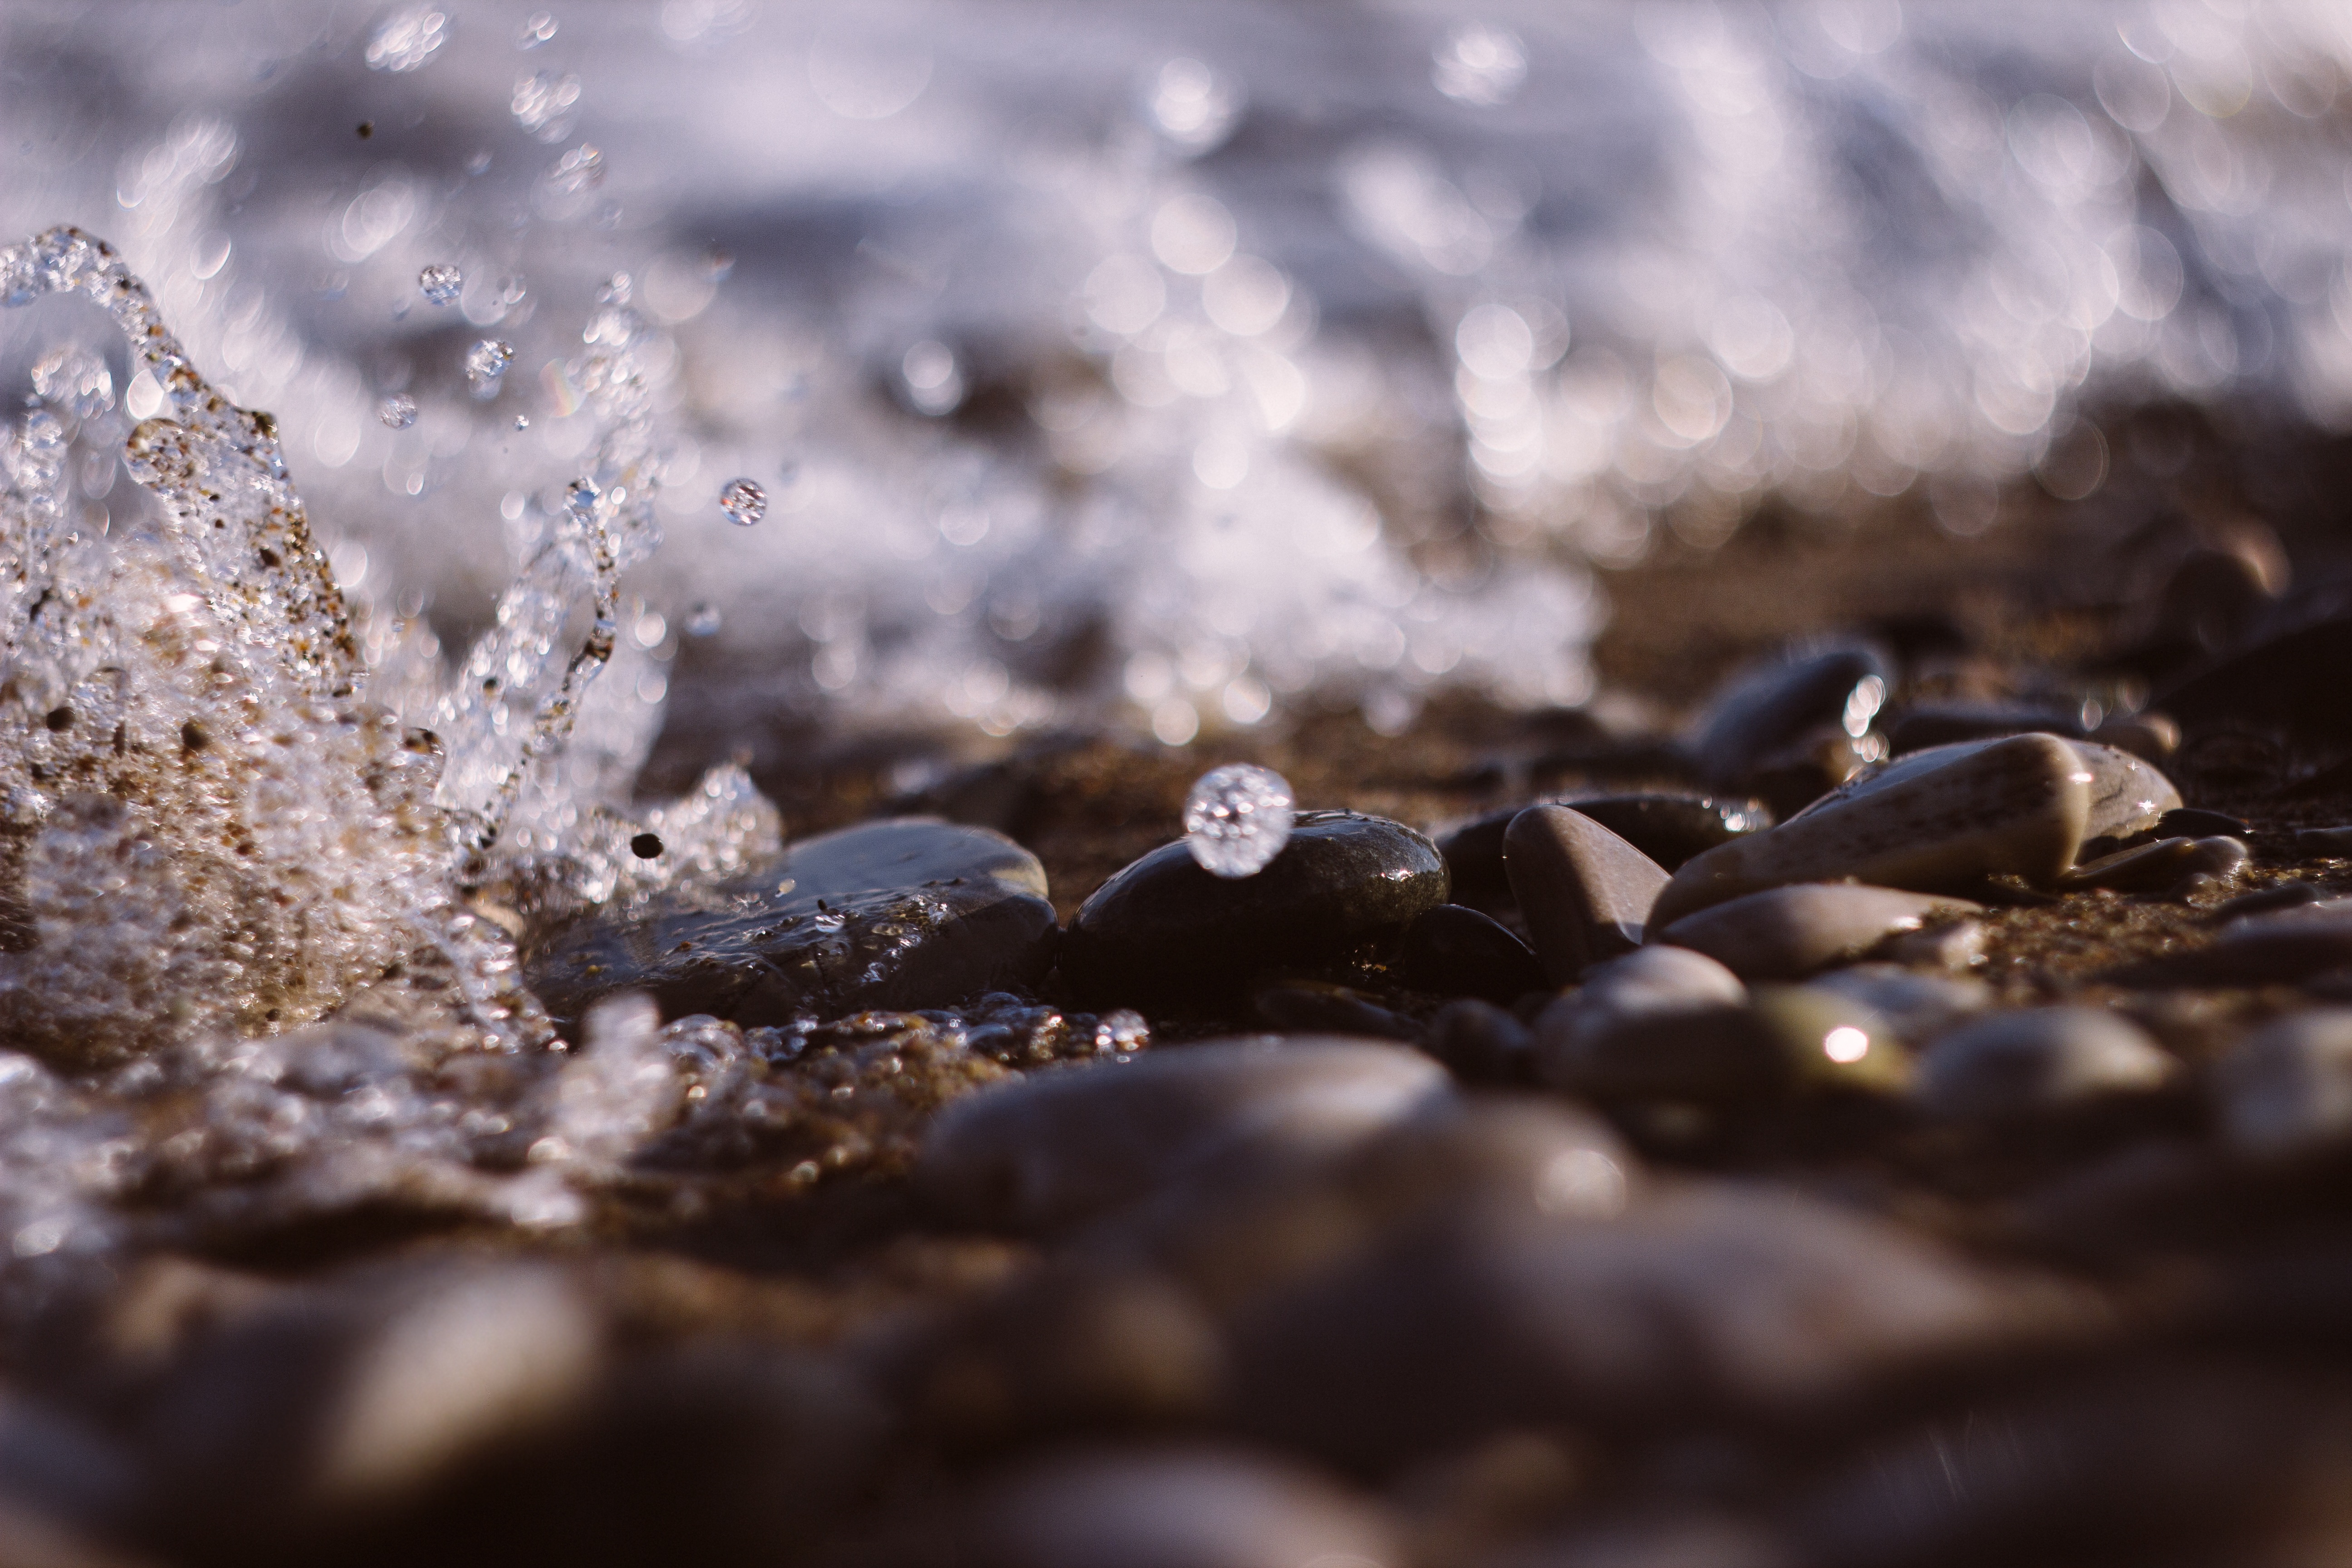
sea, water, nature, rock, branch, winter, plant, photography, sunlight, leaf, wave, flower, frost, season, close up, stones, freezing, macro photography